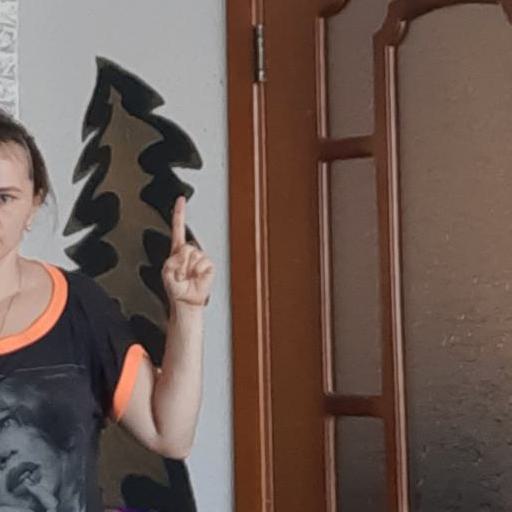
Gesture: one